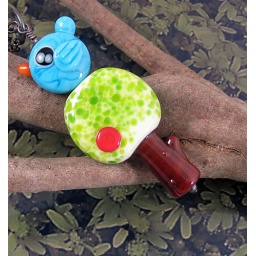
up in the apple tree